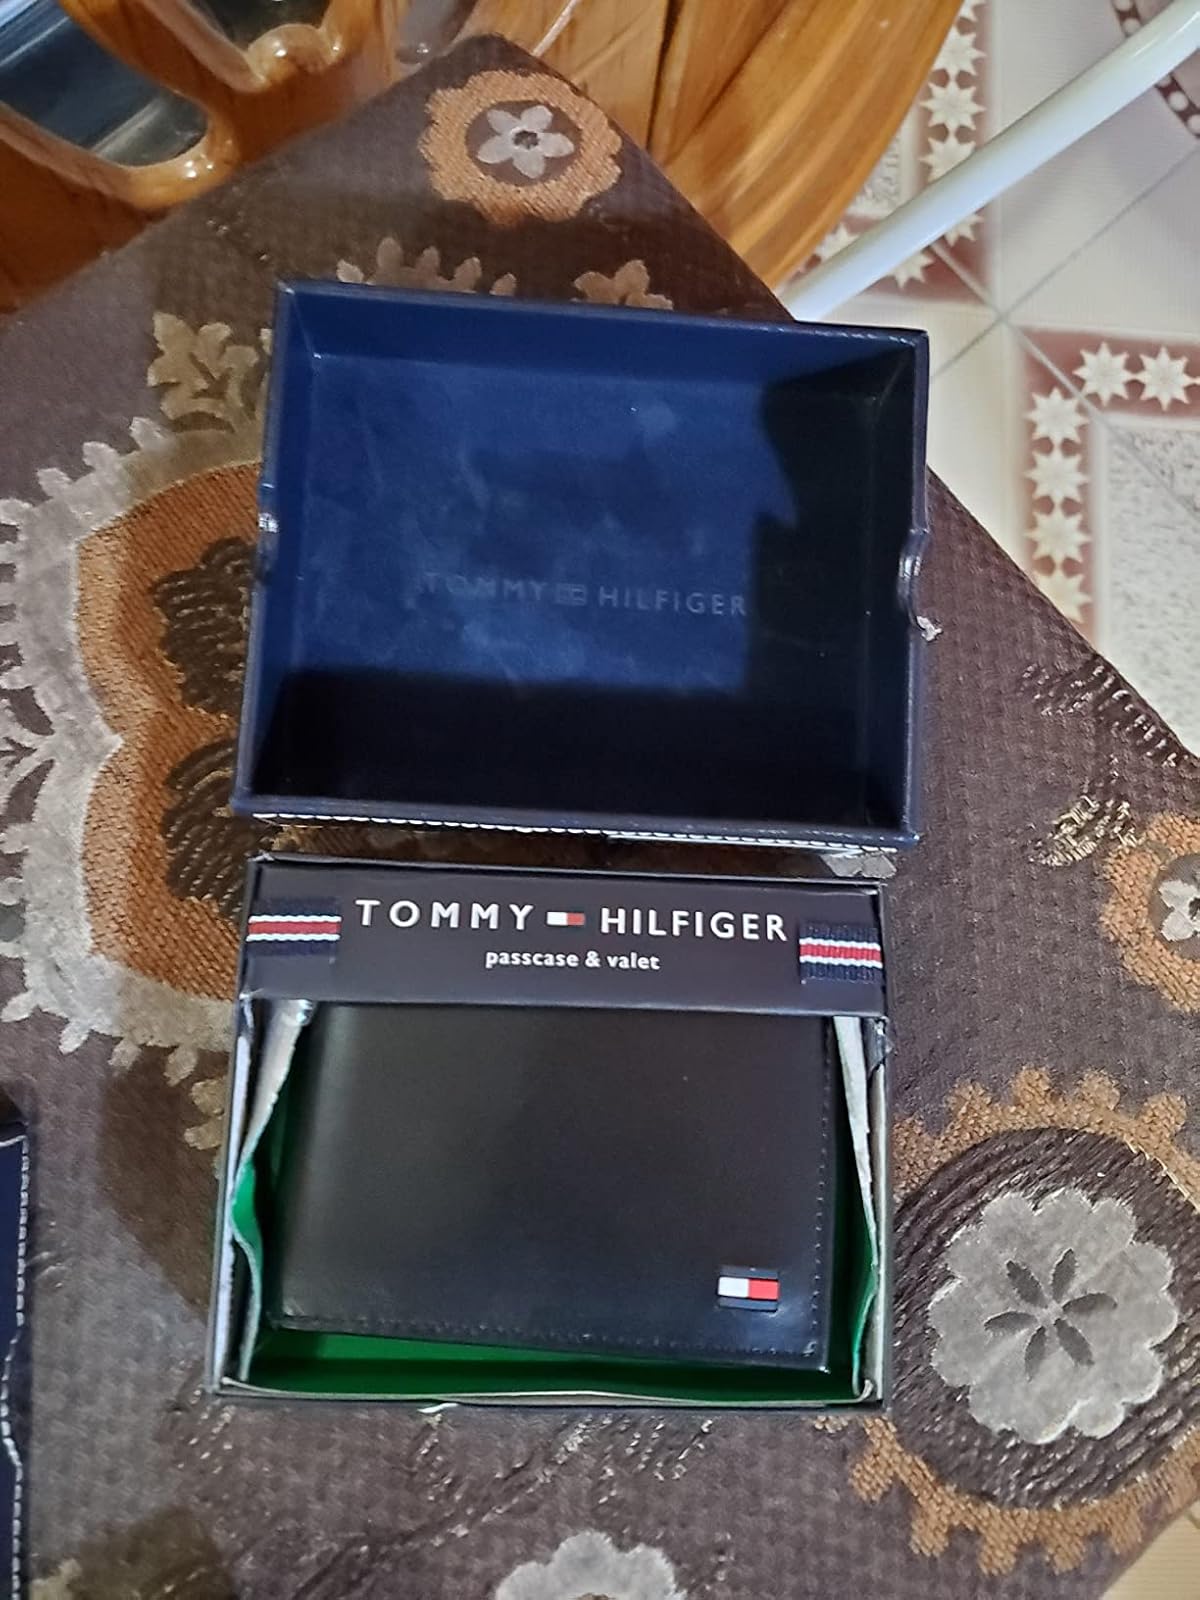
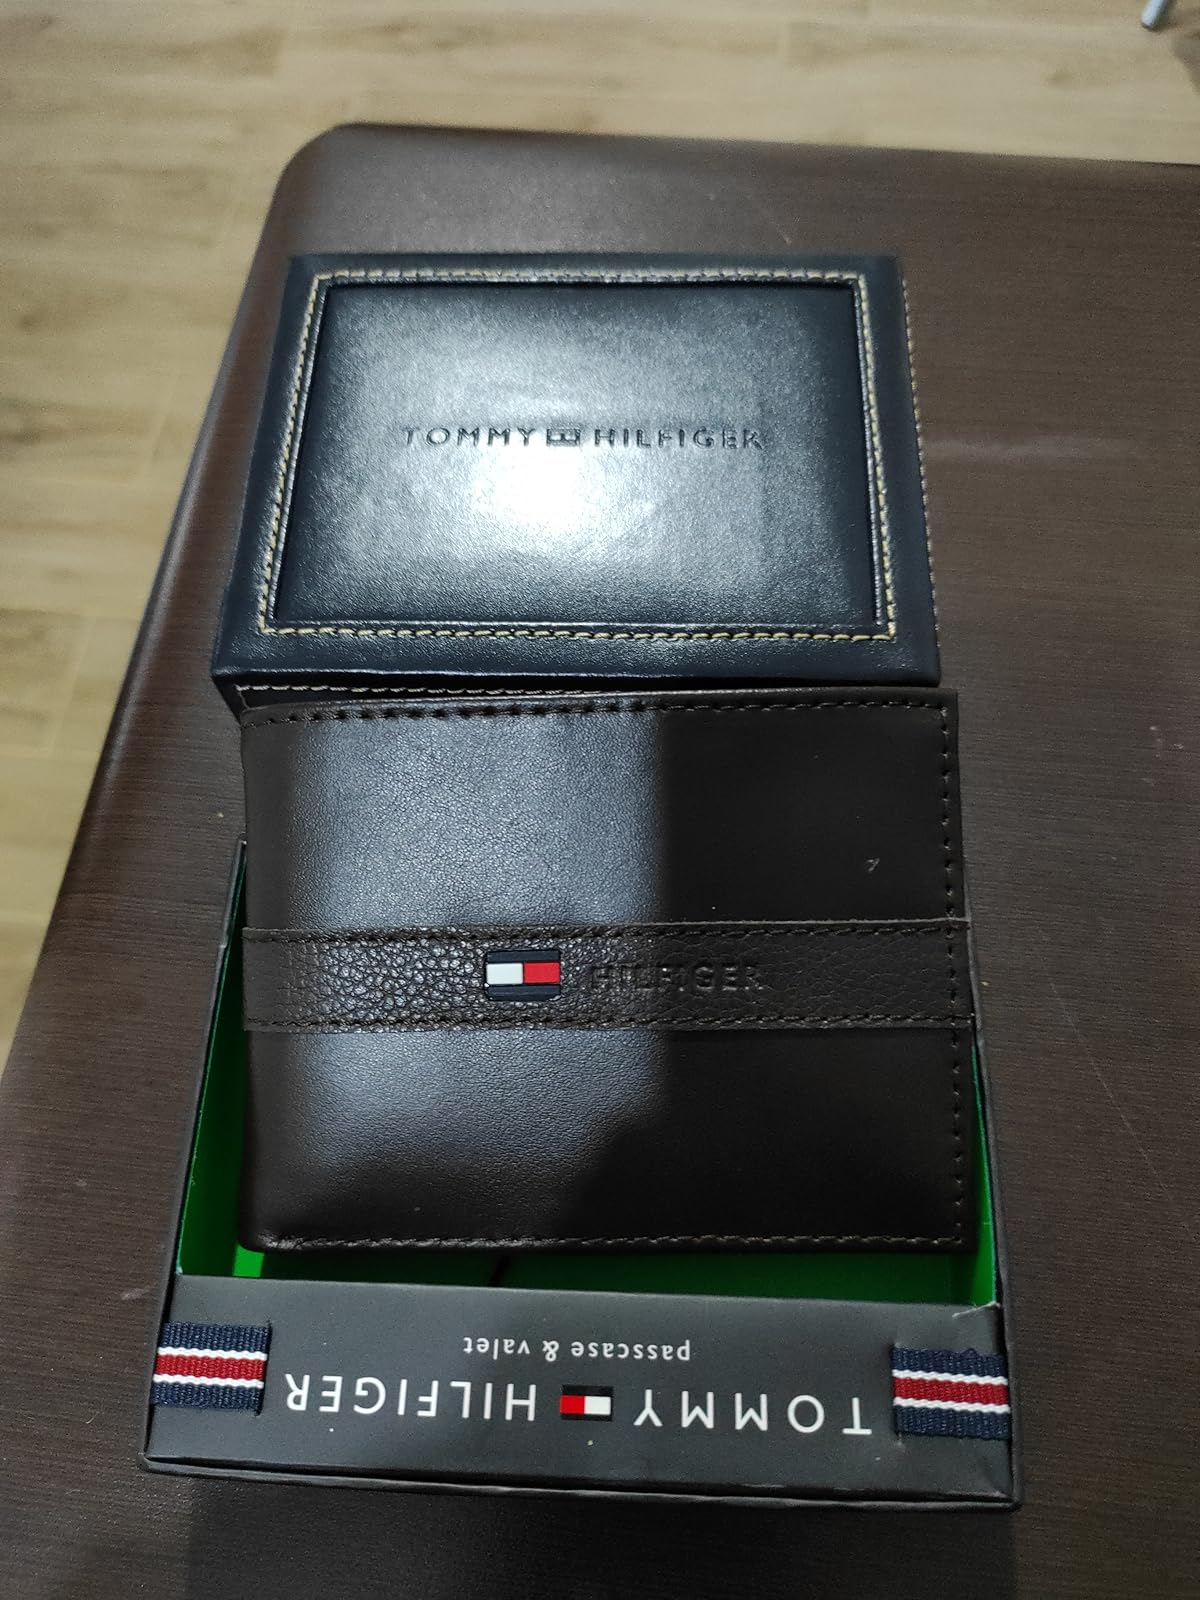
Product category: accessories_wallet
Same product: no